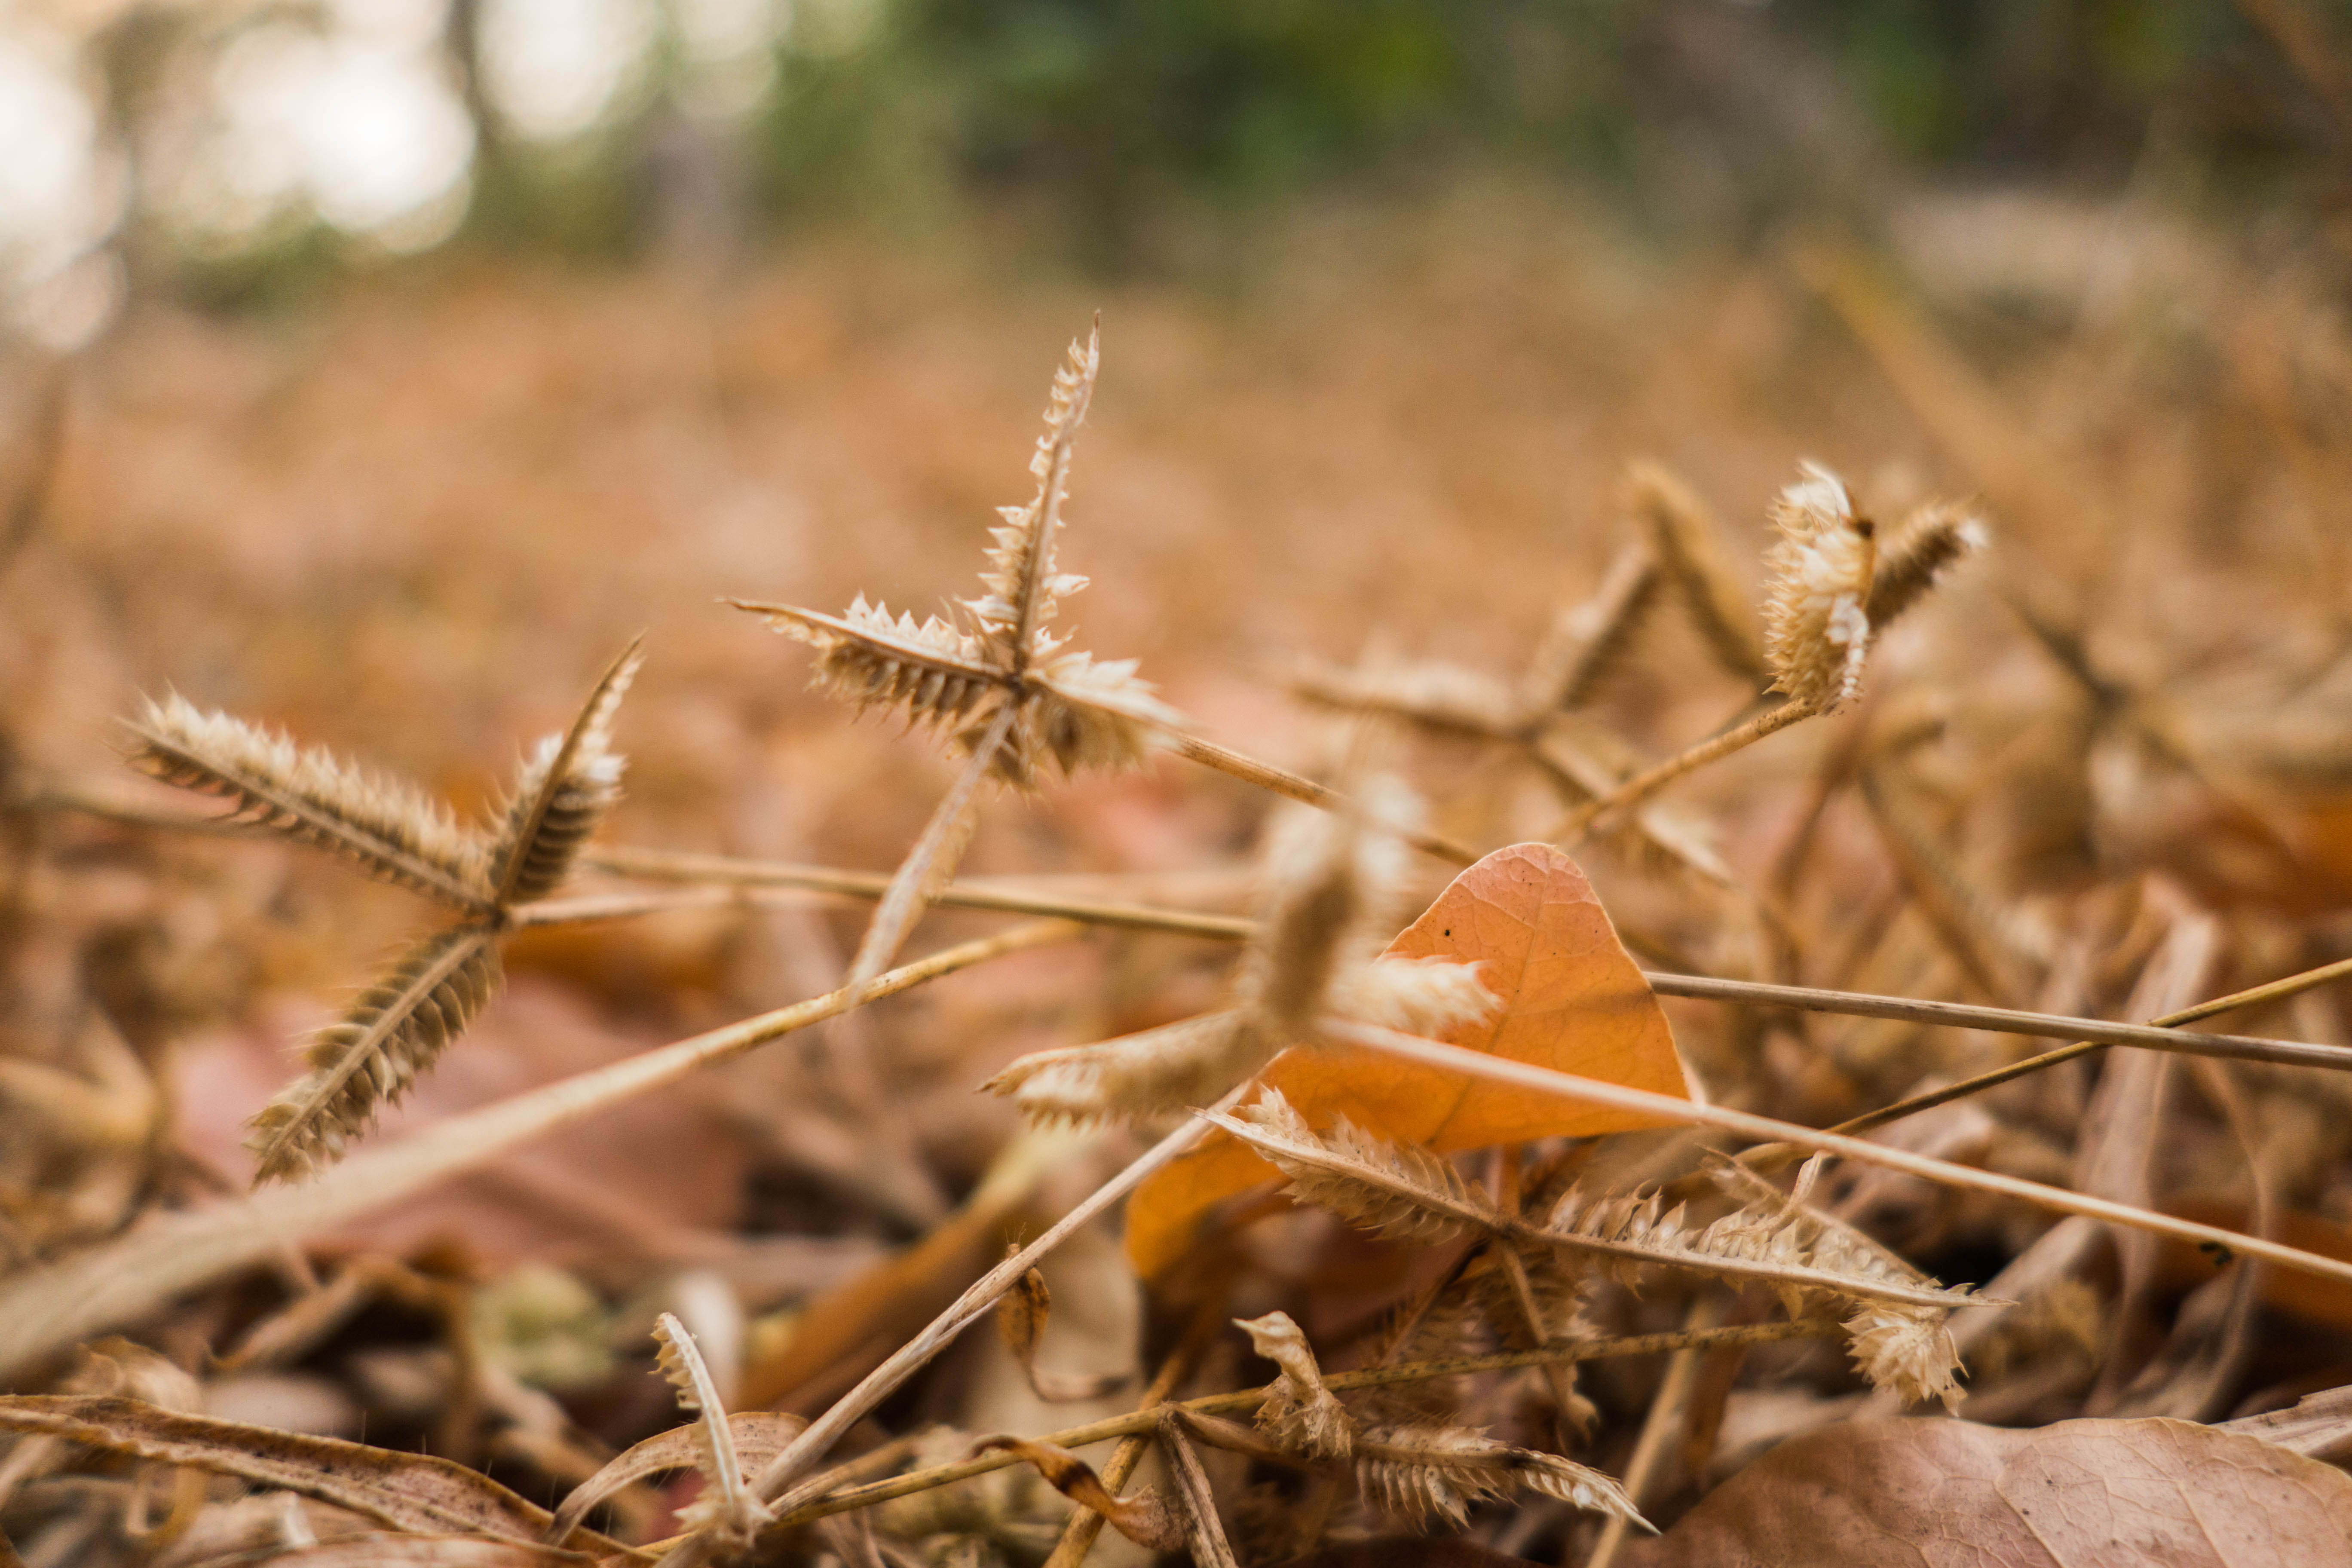
grass, dead leaf, summer, leaf, plant, branch, organism, twig, adaptation, fungus, thorns, spines, and prickles, photography, wood, forest, flower, plant stem, wildlife, wildflower